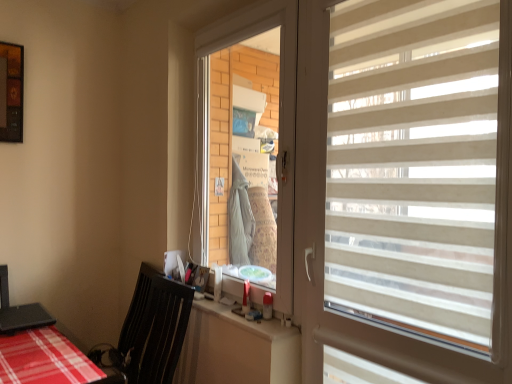
Question: From the image's perspective, locate the swivel chair lying below the transparent plastic window screen at center. Your answer should be formatted as a tuple, i.e. [(x, y)], where the tuple contains the x and y coordinates of a point satisfying the conditions above. The coordinates should be between 0 and 1, indicating the normalized pixel location of the point.
Answer: [(0.289, 0.867)]